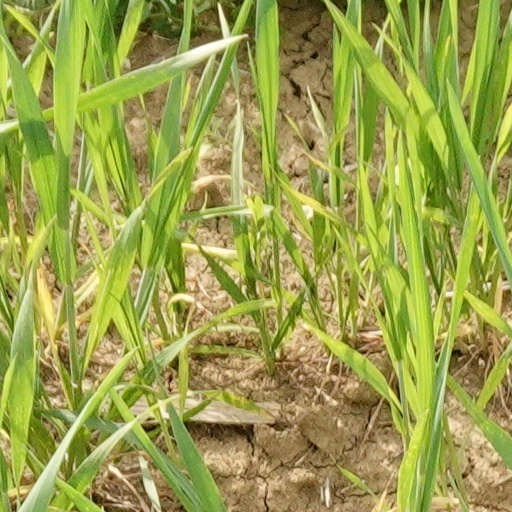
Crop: wheat